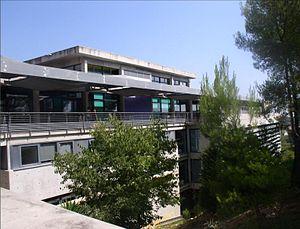
Sophia Antipolis, située dans le département des Alpes-Maritimes, est la plus importante et première technopole de France et d'Europe, fondée en 1969 sous l'impulsion de Pierre Laffitte.